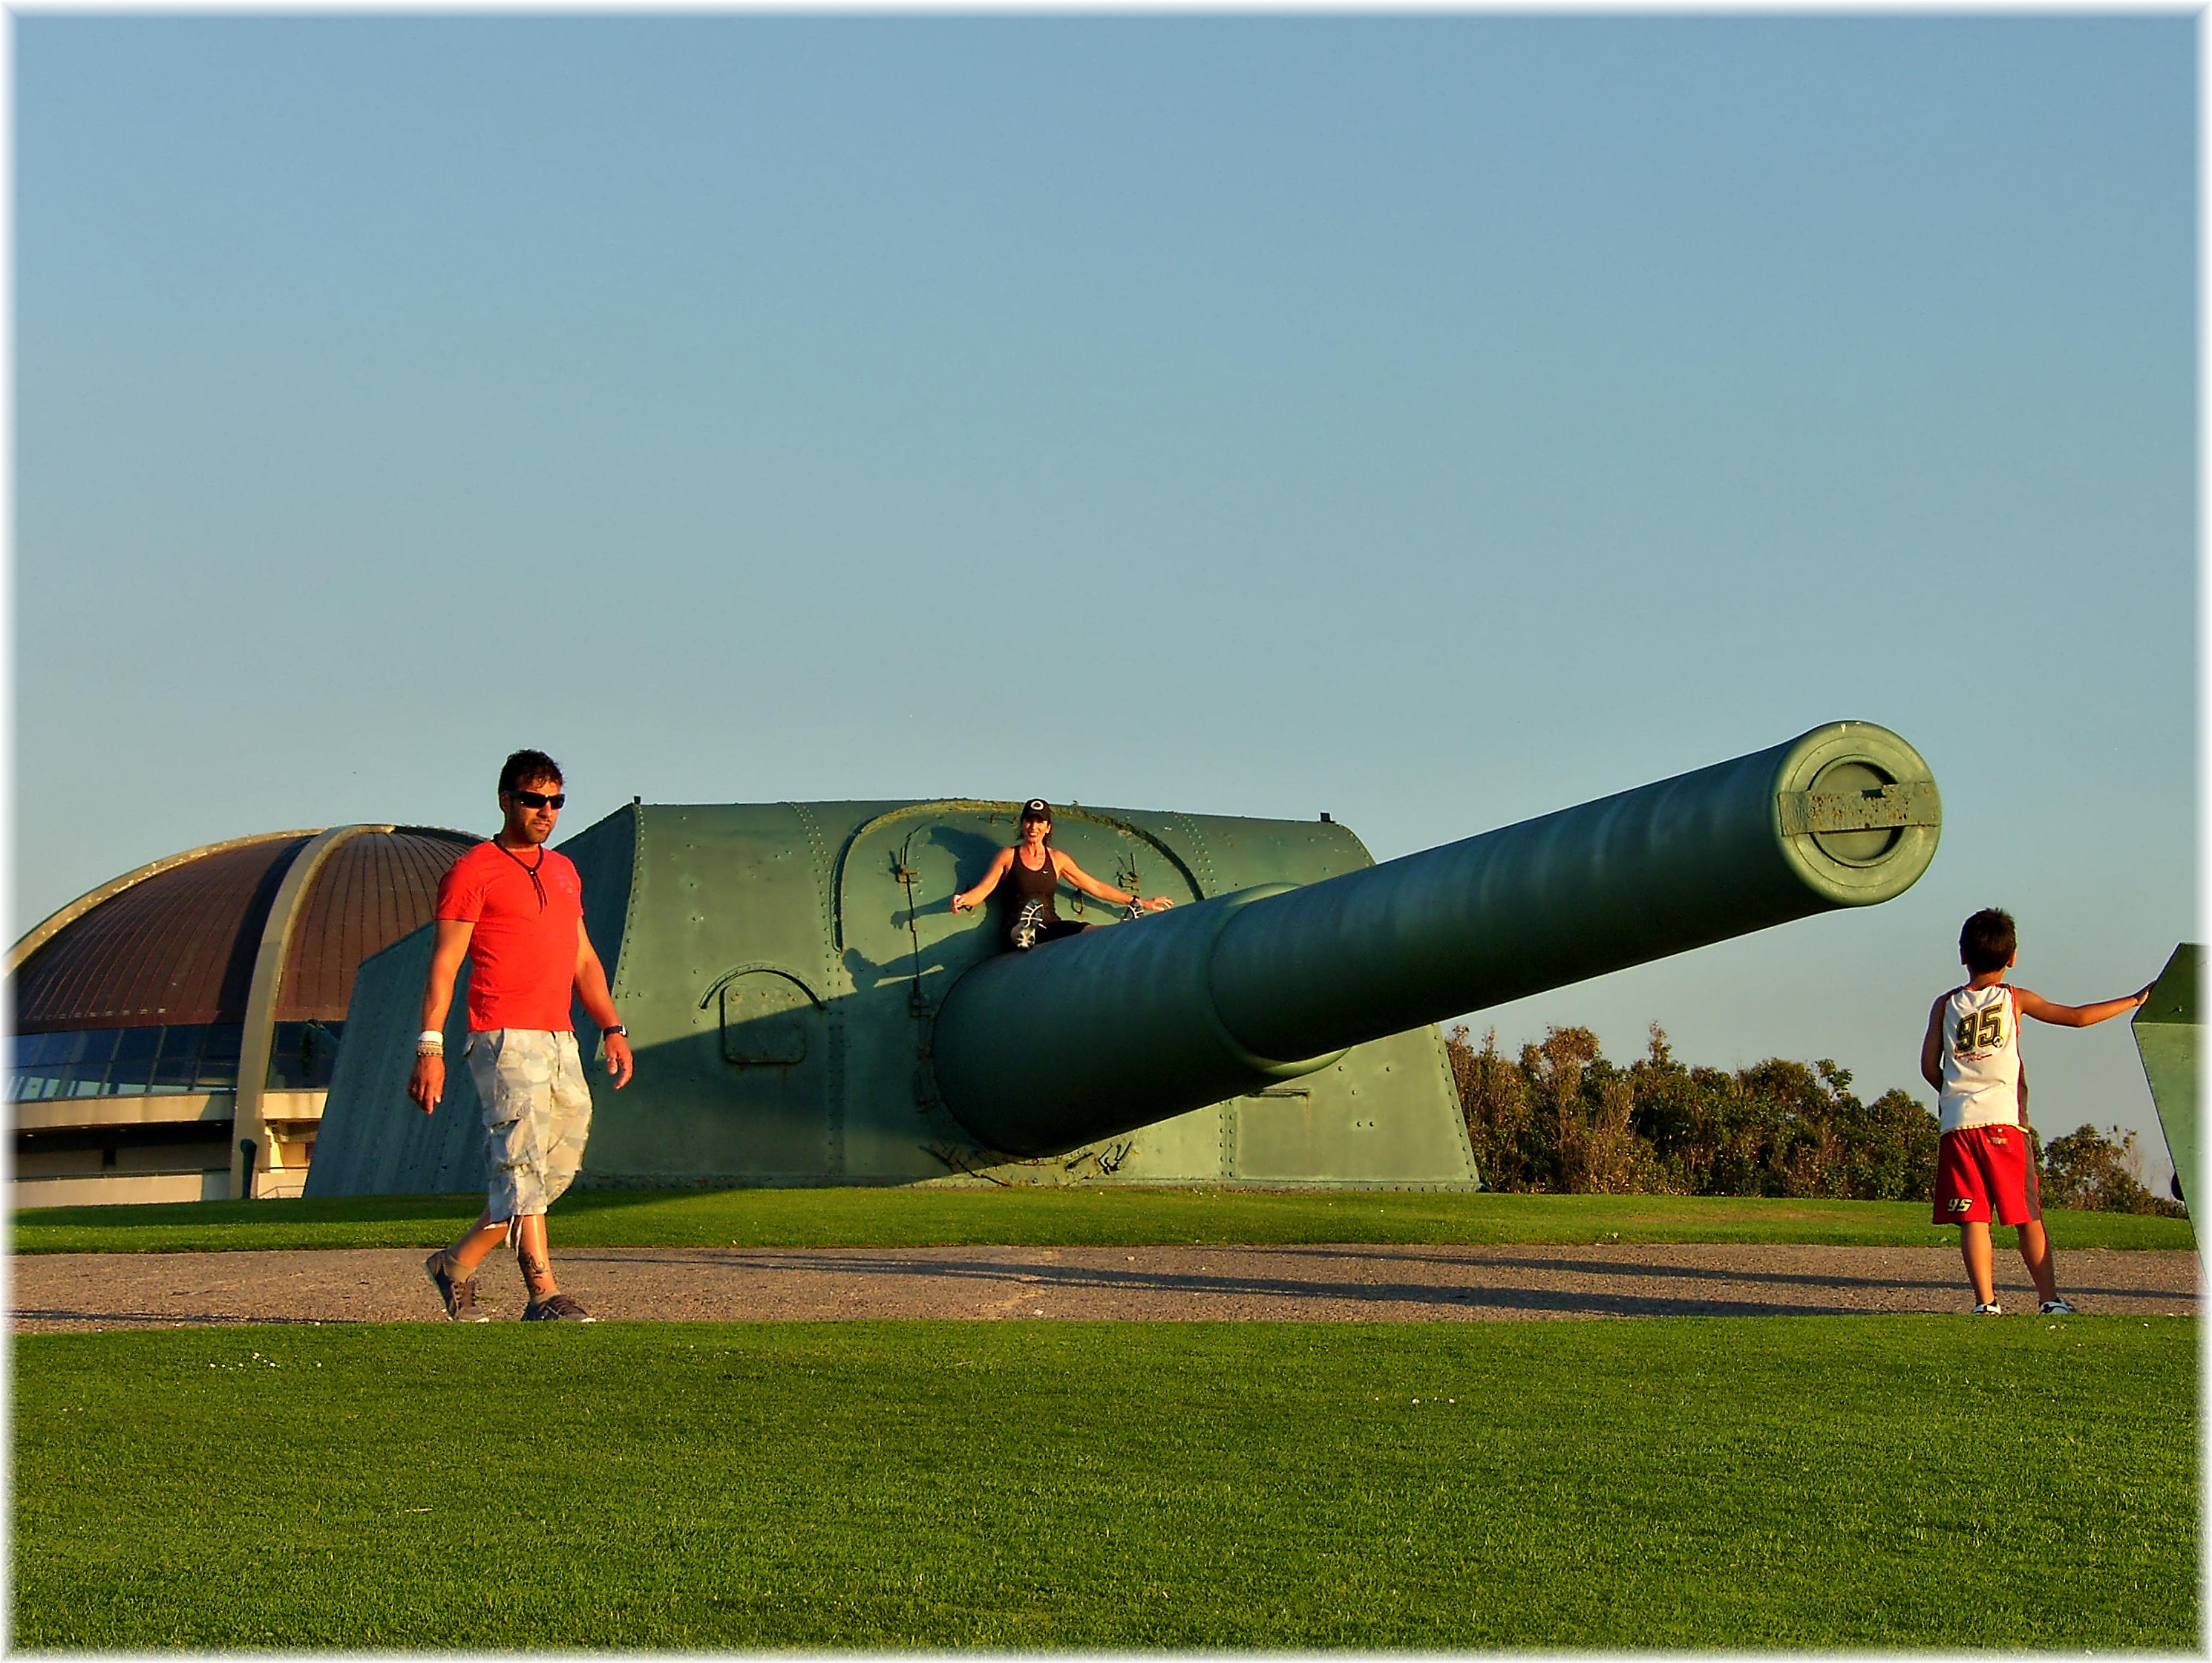
airplane, aircraft, vehicle, aviation, flight, toy, glider, sports, monoplane, atmosphere of earth, windsports